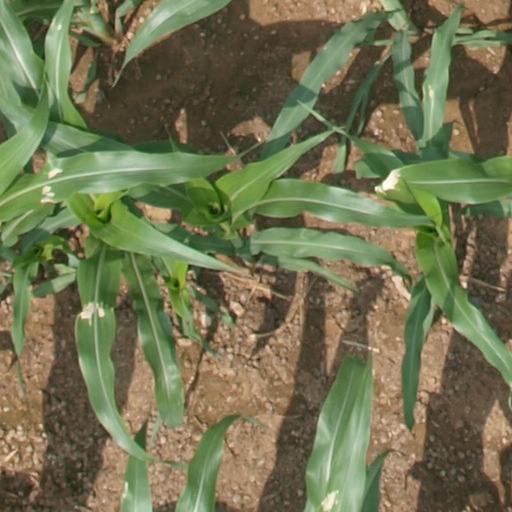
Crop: maize; corn